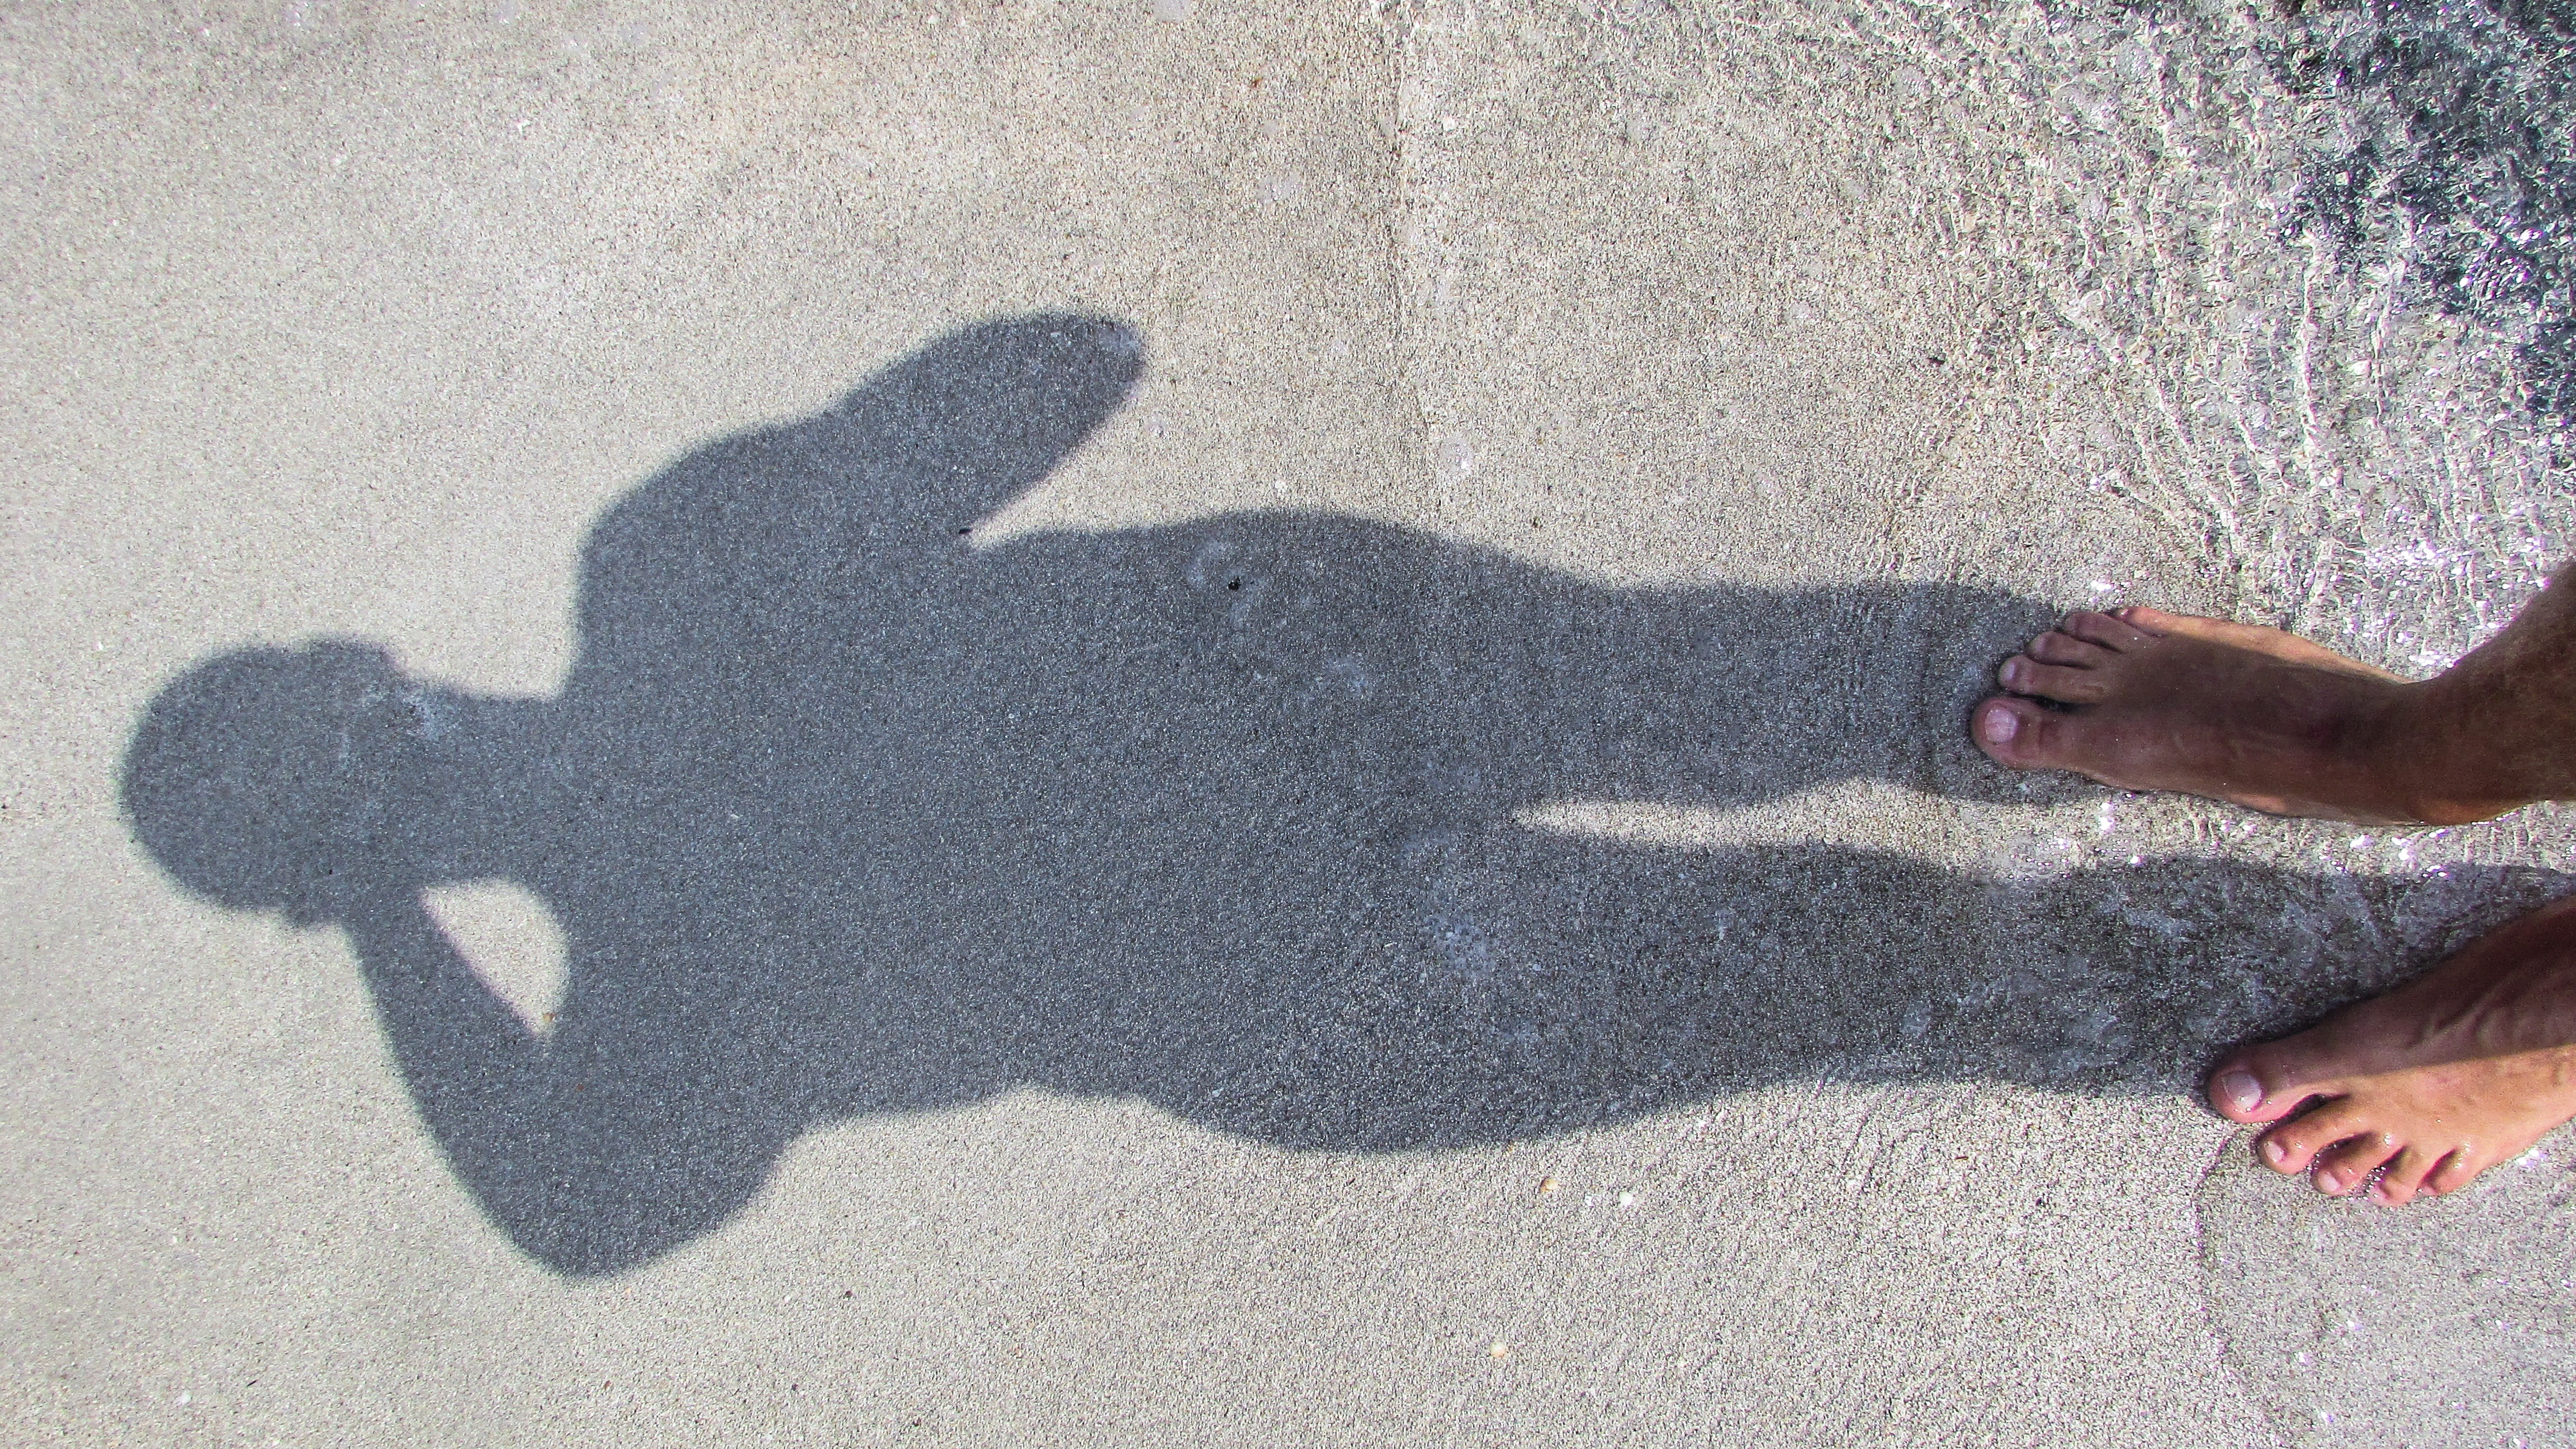
hand, beach, sea, sand, summer, vacation, leg, finger, shadow, holiday, human body, art